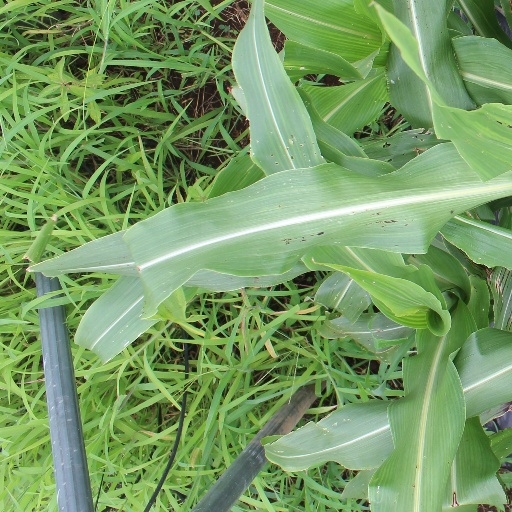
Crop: sorghum